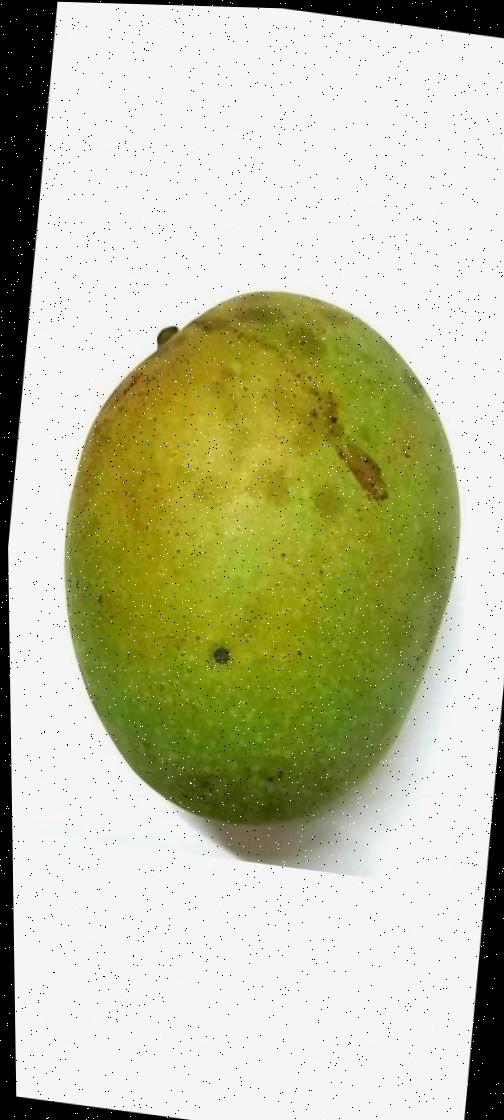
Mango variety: Shada